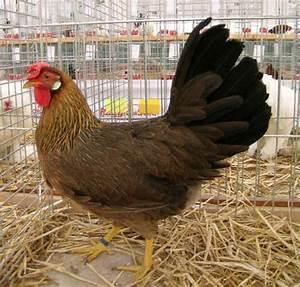
chicken